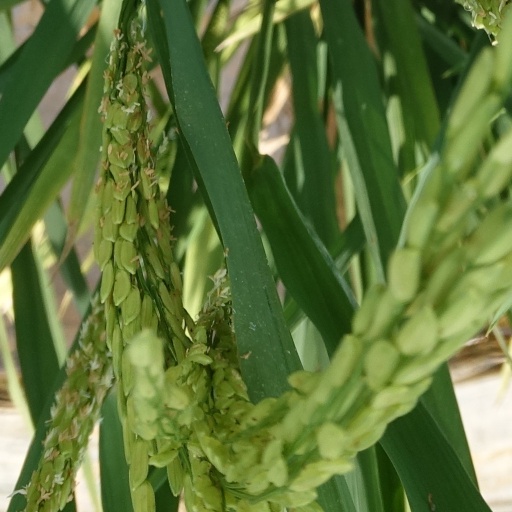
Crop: rice